Northern Mariana Islands

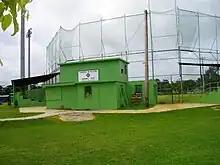
Francisco M. Palacios Baseball Field

Much of the Chamorro culture in the Mariana Islands was influenced by Spanish rule; it also displays influence from the Germans and Japanese. Respect is an integral part of Chamorro culture, and one typical display is the tradition of "manngingi'". This tradition has been around for centuries and involves an elder and a young Chamorro child. The child takes the hand of the elder, places it on their nose, and says "ñot" to the men and "ñora" to the women, with the elders responding "diosti ayudi" (from Spanish "Señor", "Señora", "Dios Te Ayude"), meaning "God help you".